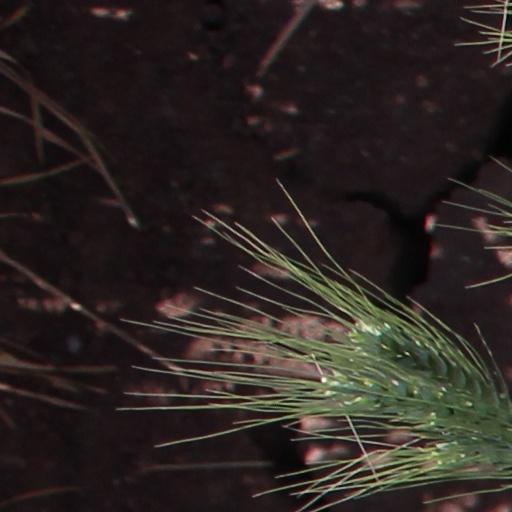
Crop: wheat